HIAS

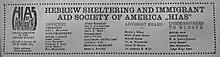
HIAS Hebrew Immigrant Aid Society, 1925

The dislocation and turmoil following World War I led to acts of anti-Semitism throughout the former war zone, especially in Poland, Romania, Russia, and Hungary. While other Jewish agencies, most notably the American Jewish Joint Distribution Committee ("The Joint"), supplied Jews in the affected countries with food, clothing, and medical supplies, HIAS created a worldwide network of Jewish organizations to provide assistance in immigration to the U.S., Canada, South America, Australia, and China.